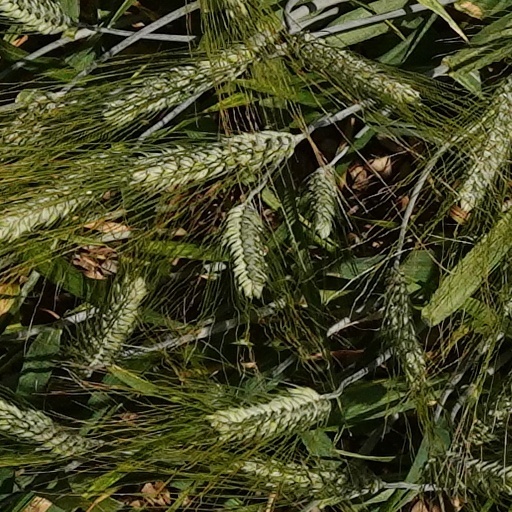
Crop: wheat